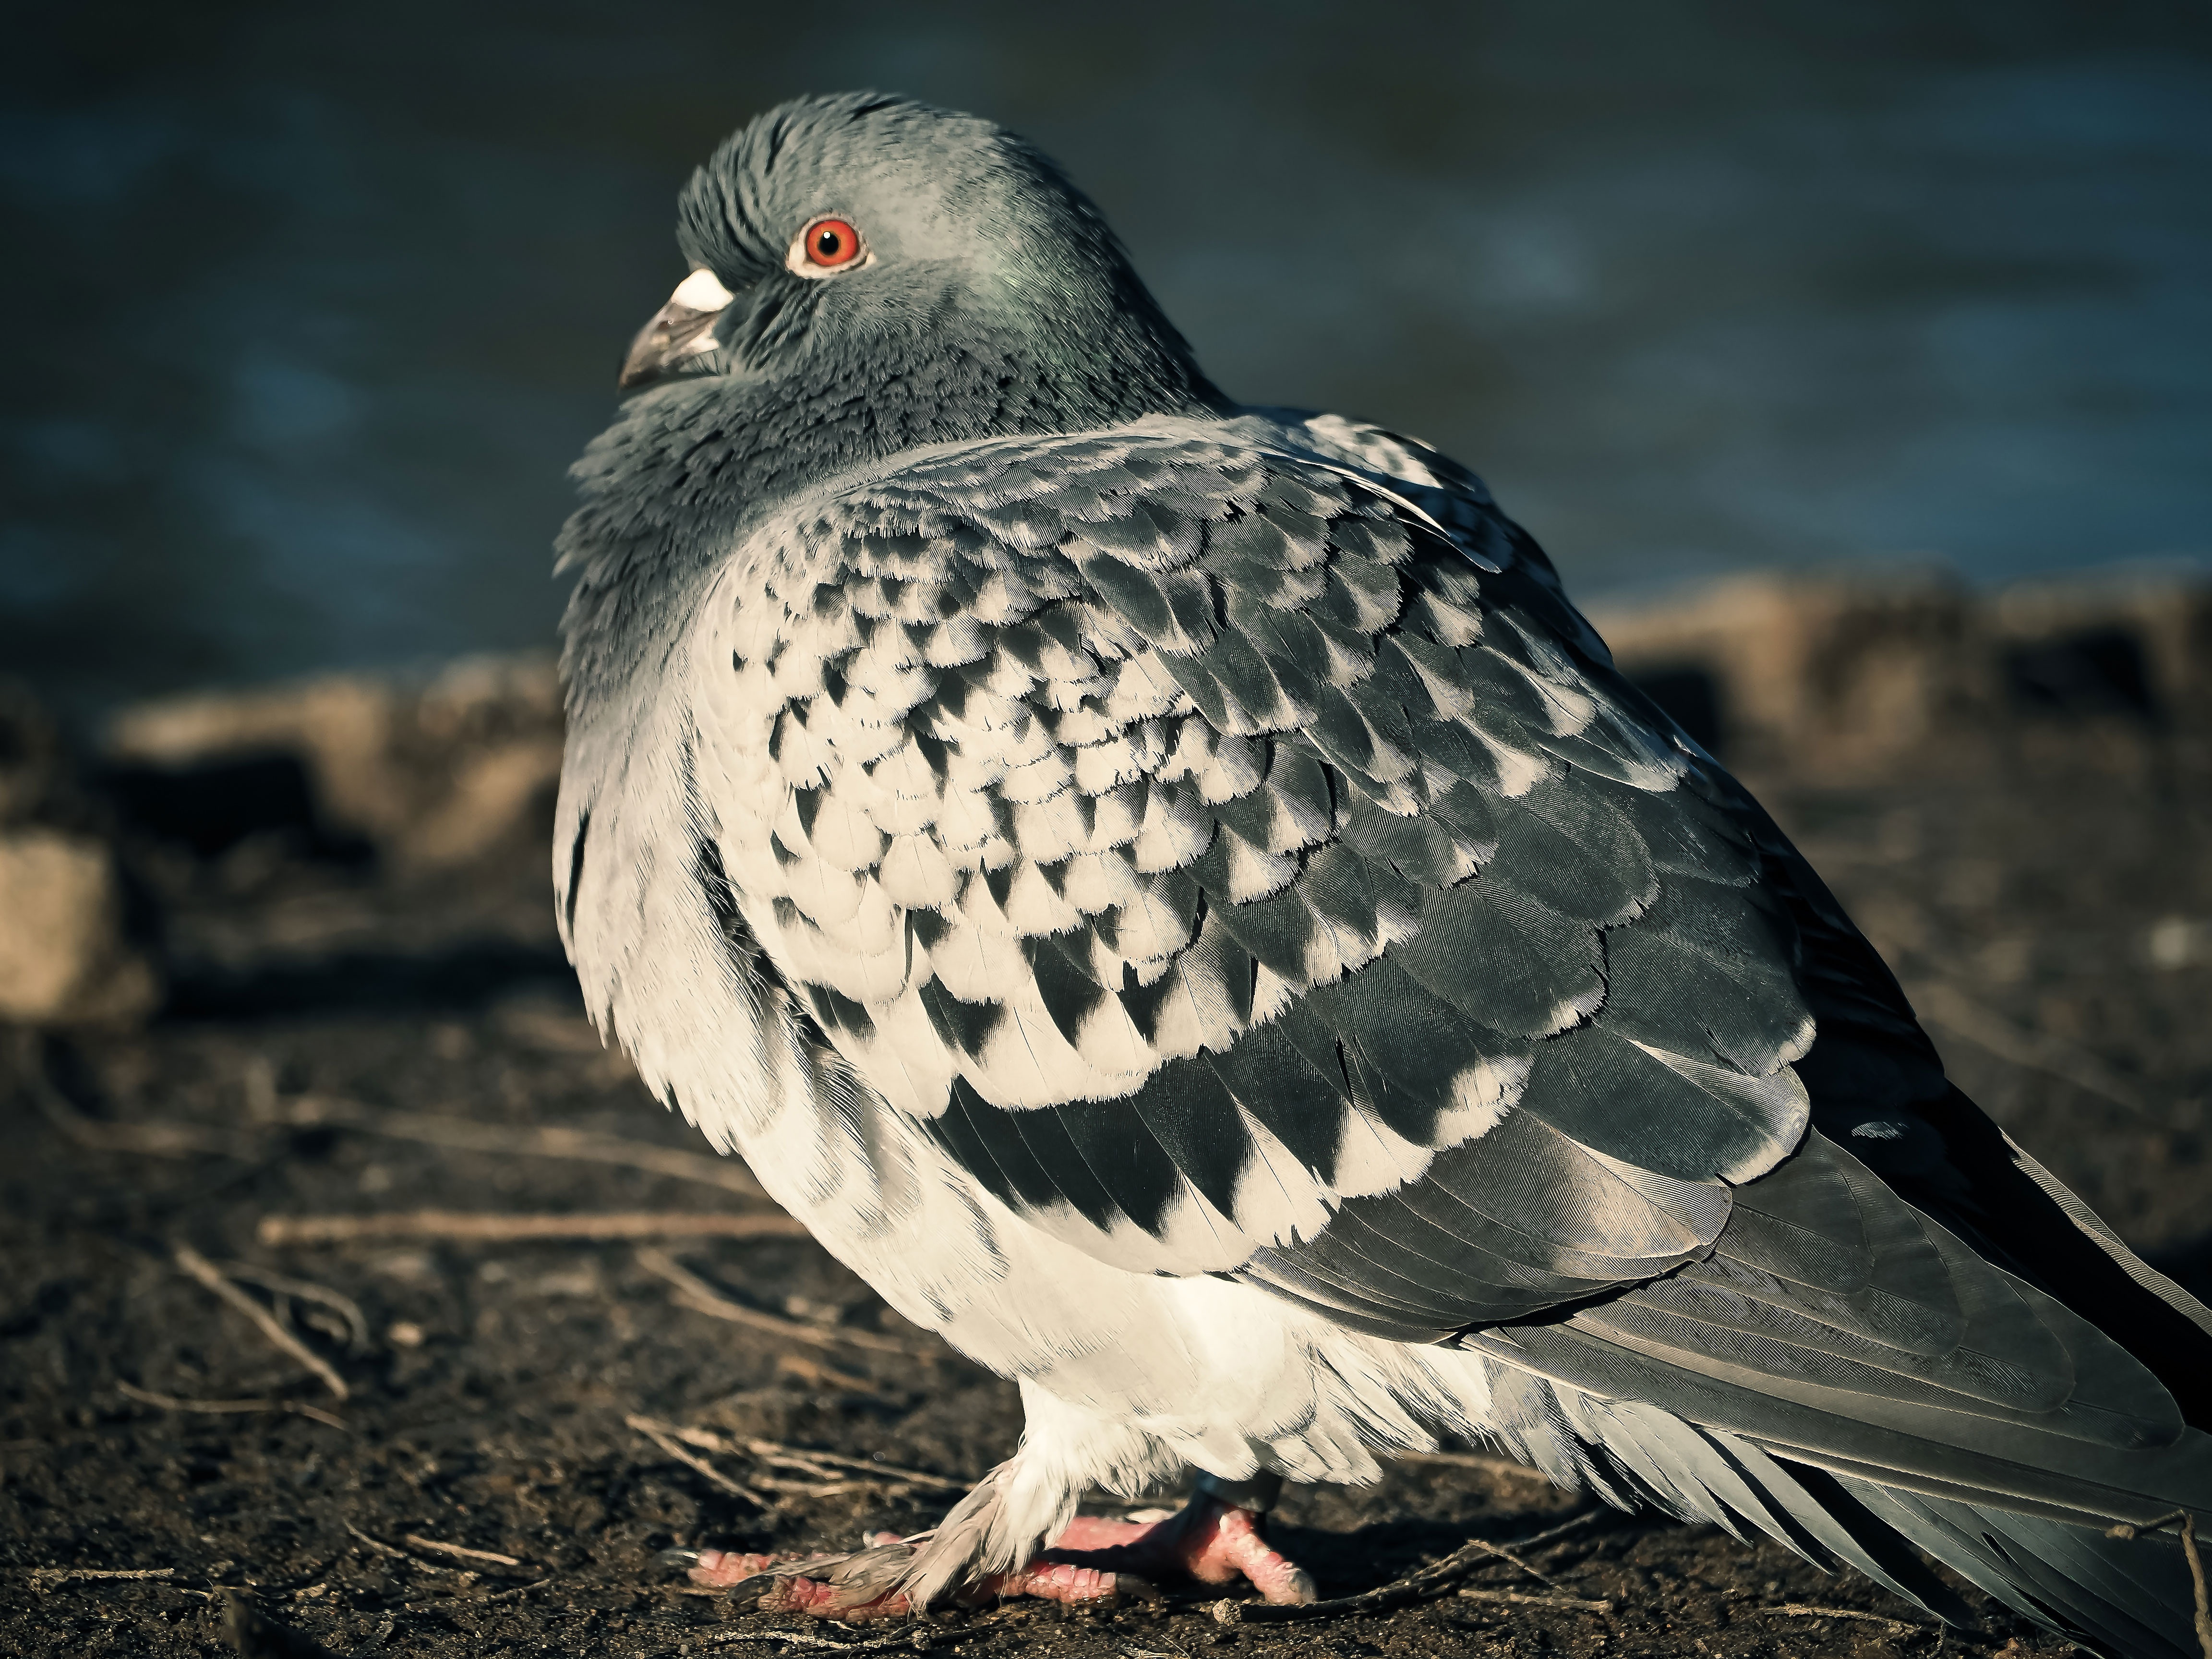
nature, bird, wing, animal, wildlife, beak, close, fauna, plumage, birds, grey, head, dove, vertebrate, bill, falcon, animal world, wildlife photography, pigeons and doves, stock dove